Mohammedan SC (Kolkata)

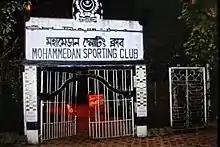
Main entrance of the Mohammedan SC club tent at evening

The club had adopted the nickname of "Black Panthers" since their Blank Panther inspired jerseys for 2020–21 season, which also resembled their traditional club colours of black (primary) and white (secondary), hence historically they were often termed as "সাদা–কালো ব্রিগেড".